Managua

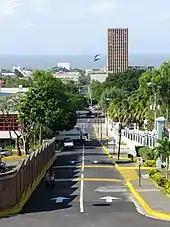
Avenida Roosevelt and Edificio Benjamín Zeledón

The Metropolitan Cathedral of the Immaculate Conception, more commonly referred to as the New Cathedral, was designed by architect Ricardo Legorreta and inaugurated in 1993. The New Cathedral was built to replace the Old Cathedral downtown that had been damaged during the 1972 earthquake. Upon the completion of its construction, the New Cathedral generated controversy among tourists and locals because of its bland and dull appearance. Critics pointed to the fact that buildings of particular importance, especially those of colonial heritage, were painted in bright colors. Such a building whose intention was to serve as a place of worship was expected to have some sort of vibrant color. Eventually, the church's original concrete and gray surface became accepted and Catholic pilgrims began to embrace the church as it was.